David Chase

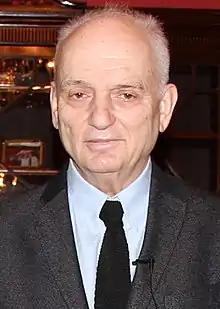
Chase at the U.S. embassy in Dublin, 2015

David Henry Chase (born August 22, 1945) is an American writer, producer, and director. He is best known for being the creator, head writer, and executive producer of the HBO drama "The Sopranos", which aired for six seasons between 1999 and 2007. Chase has also produced and written for shows such as "The Rockford Files", "I'll Fly Away", and "Northern Exposure". He created the original series "Almost Grown" which aired for 10 episodes in 1988 and 1989. He has won seven Emmy Awards. Chase's film debut came in 2012 with "Not Fade Away", followed by "The Many Saints of Newark" (2021), a prequel film to the TV series "The Sopranos".